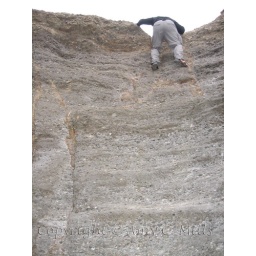
He saw this rock wall and HAD to scale it. We just wandered around in the caves below.